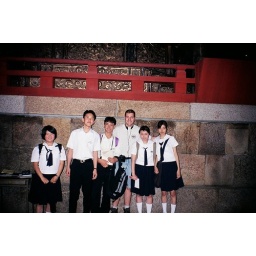
Great Buddha Hall reputedly the largest wooden building in the world, houses a colossal bronze statue of the Buddha Vairocana